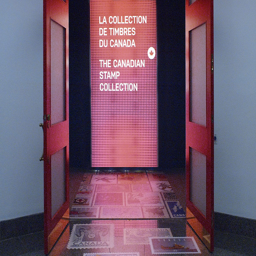
entrance , check out the big stamps on the floor